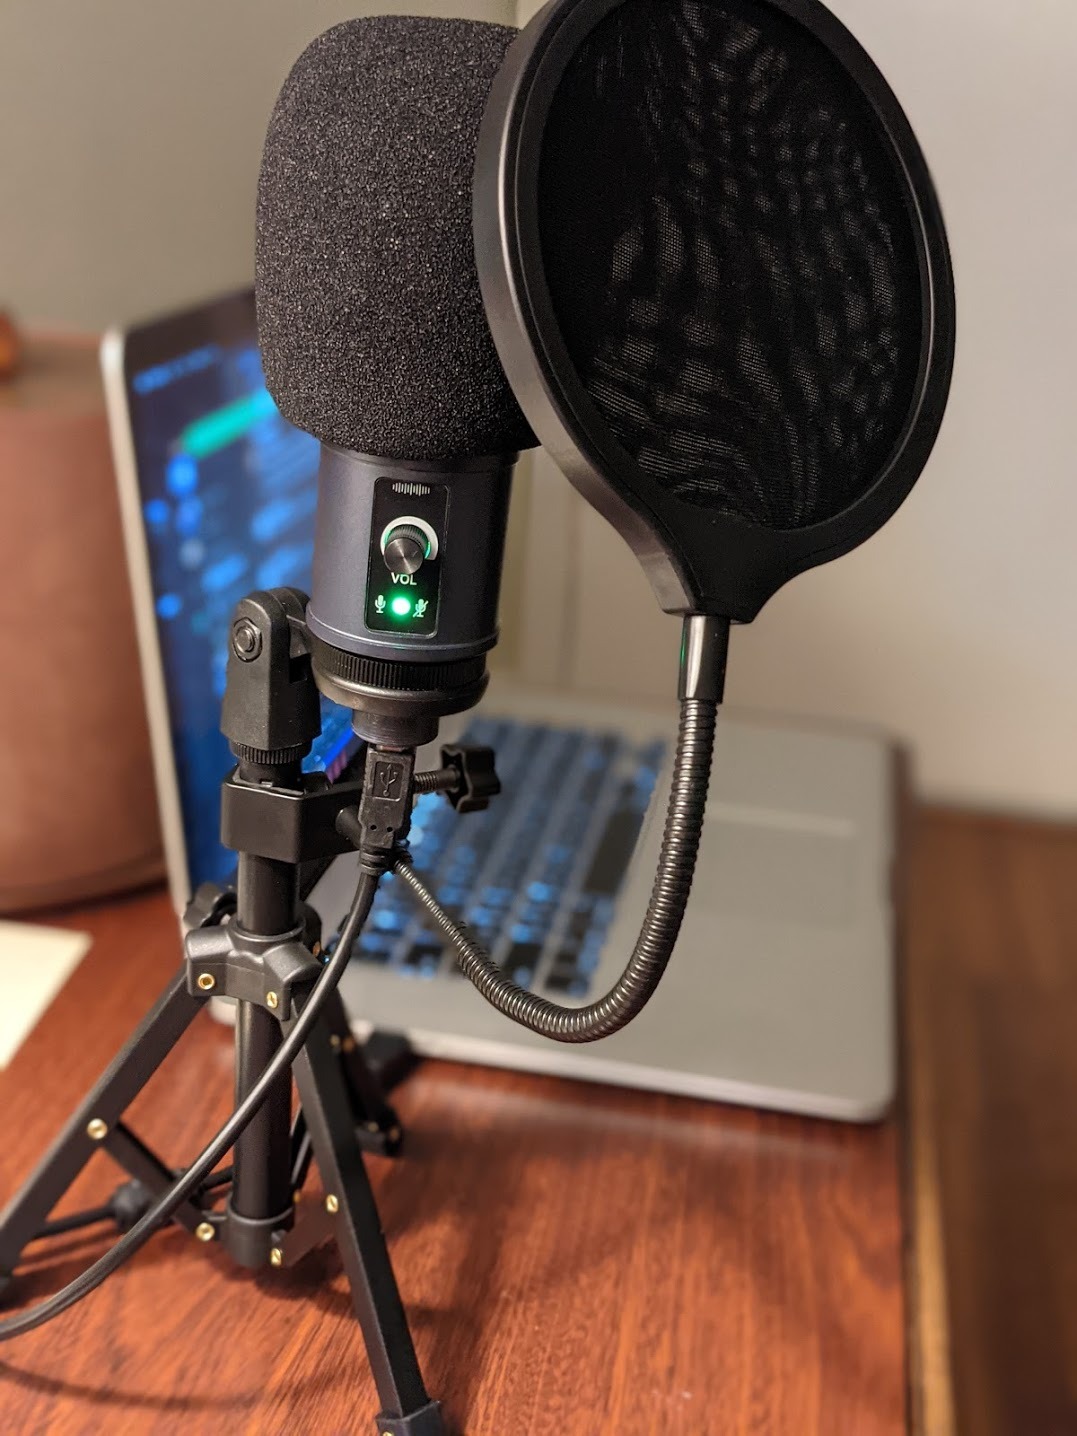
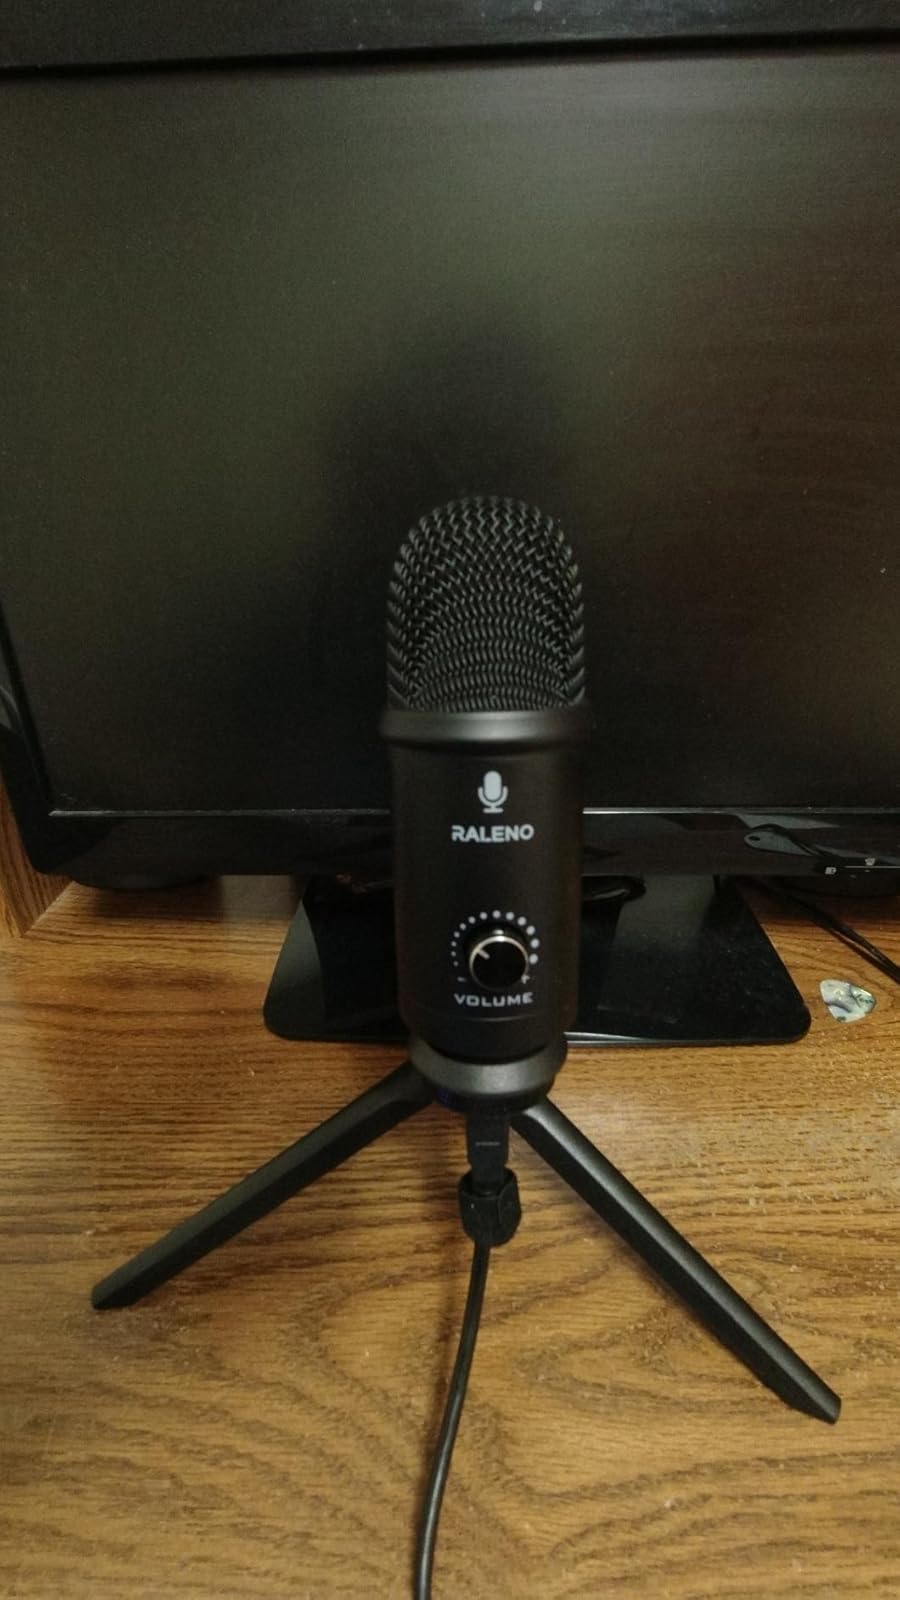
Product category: microphone
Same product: no